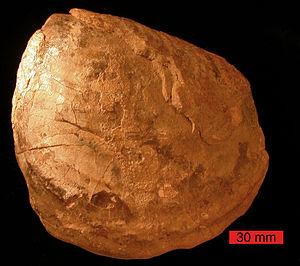
Inoceramus, inocérame en français, est un genre éteint de mollusques bivalves de la sous-classe des Pteriomorphia. Ils ressemblaient vaguement aux huîtres du genre Pteria.
La voie maritime intérieure de l'Ouest, également appelée la voie maritime du Crétacé, la mer de Niobraran et la mer intérieure nord-américaine, a été une immense mer qui divisait en deux l'Amérique du Nord pendant le milieu et la fin du Crétacé.
Praecardioida est un ordre éteint de mollusques bivalves qui comprend les familles des Slavidae, Cardiolidae, Praecardiidae et Buchiolidae.
Les Inoceramidae sont une famille éteinte de mollusques bivalves marins de la sous-classe des Pteriomorphia, qui vivaient au Crétacé.